Question: Please indicate a possible affordance area of the boxing_punching_bag that can be used for punching
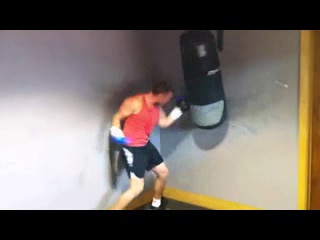
Answer: [178.5, 34, 230.5, 125]